Bennetts Water Gardens

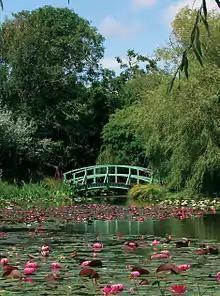
The Monet Bridge at Bennetts Water Gardens

Bennetts Water Gardens is an garden in Chickerell, near Weymouth, Dorset, in southern England. It holds national and international collections of water lilies which flower from late May through to September. The plants are displayed in a series of ponds and lakes. A feature of the garden is a blue Japanese bridge built in 1999 to celebrate 100 years since Claude Monet painted his famous piece "Water Lily Pond 1899".